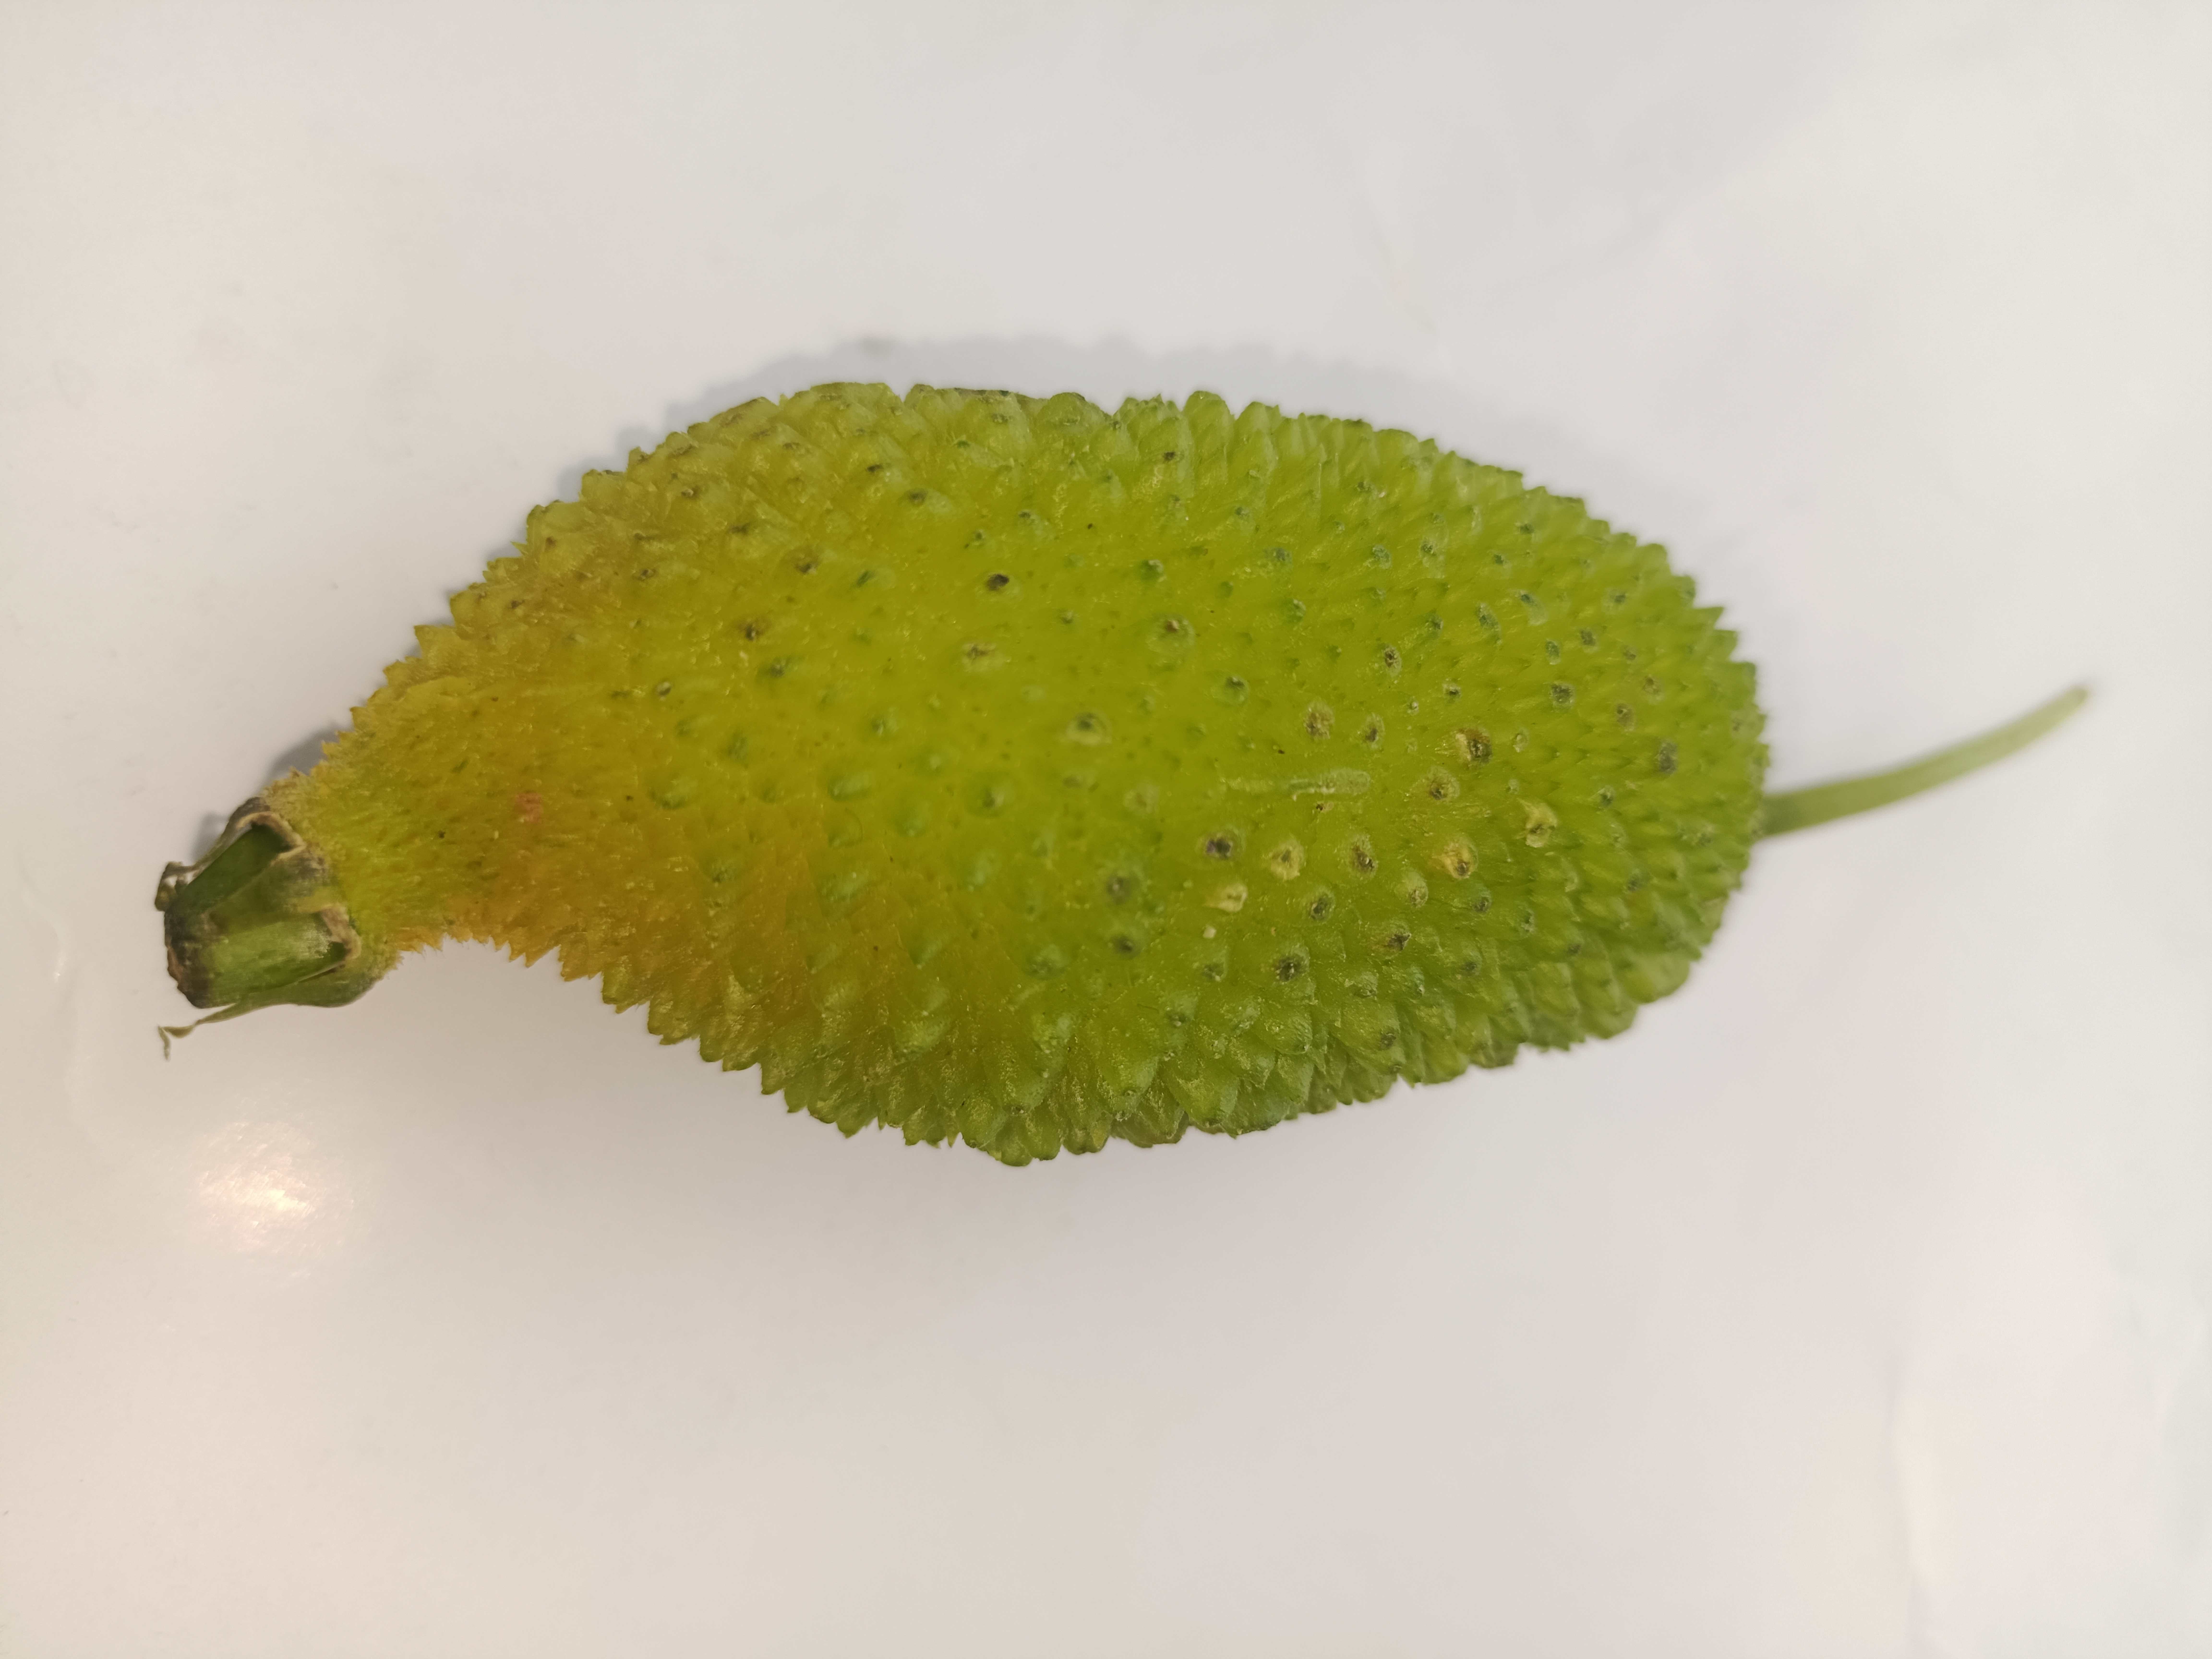
Label: Momordica dioica